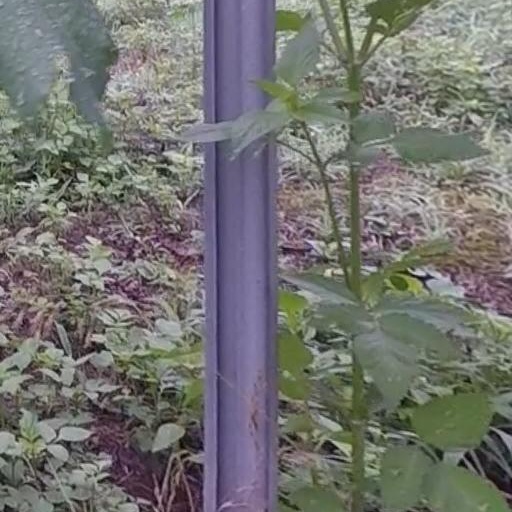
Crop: grape